1912 World Series

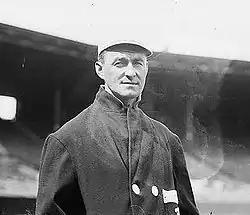
Buck O'Brien in 1912

In the top of the second, Red Murray doubled to center. He advanced to third on a sacrifice bunt by Merkle and scored on a sacrifice fly by Herzog, giving the Giants a 1–0 lead. Three innings later, Herzog doubled and scored on a single by Fletcher, stretching New York's lead to 2–0. It stayed that way until the bottom of the ninth. Rube Marquard, who pitched a complete game for the Giants, got Speaker to pop up to start the inning. Lewis followed with a grounder to first baseman Merkle, who flipped to Marquard covering first, but Marquard couldn't find the bag and Lewis reached with an infield single. Gardner followed with an RBI double, narrowing the Giant lead to 2–1. First baseman / playing manager Jake Stahl grounded to Marquard, who threw out Gardner at third base for the second out as Stahl took first. Manager Stahl then took himself out of the game for pinch-runner Olaf Henriksen. The next Boston hitter, Heinie Wagner, reached on an error by Merkle, with Henriksen, representing the tying run, advancing to third. Wagner, the potential winning run, then stole second to get into scoring position but the next batter, Hick Cady, lined out to right field to end the game. Although Josh Devore missed the ball with his glove, he managed to catch it with his bare left hand, allowing the Giants to hang on for a 2–1 victory and even the series at a game apiece.